Mark Sears

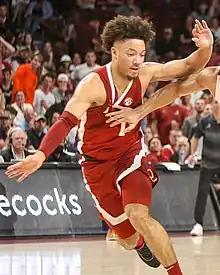
Sears with Alabama in 2023

Mark Christopher Sears (born February 19, 2002) is an American professional basketball player for the Milwaukee Bucks of the National Basketball Association (NBA), on a two-way contract with the Wisconsin Herd. He played college basketball for the Ohio Bobcats and the Alabama Crimson Tide.